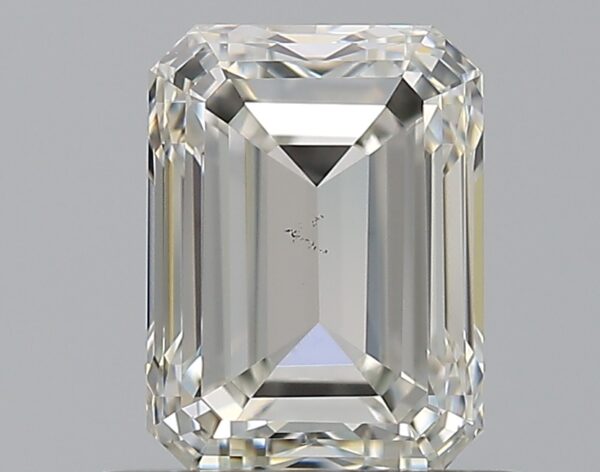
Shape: emerald
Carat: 0.9
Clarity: VS2
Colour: H
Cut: VG
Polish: EX
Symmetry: VG
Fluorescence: N
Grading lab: GIA
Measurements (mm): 6.08 x 4.52 x 3.14